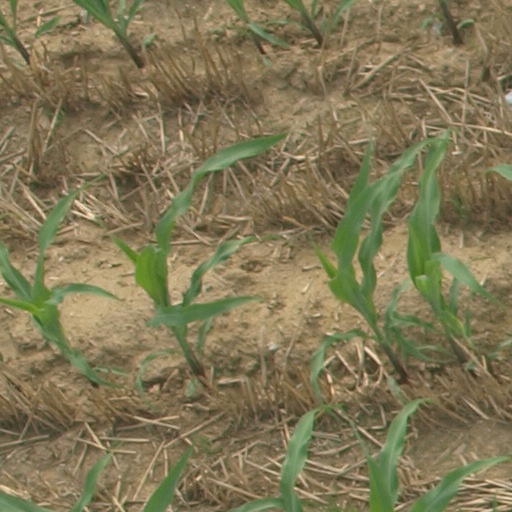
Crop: maize; corn